House of Travel

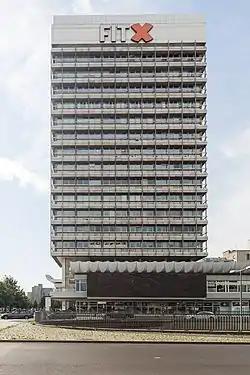
House of Travel from east

The House of Travel (German: Haus des Reisens) is a 18-story building at Alexanderplatz in the Mitte district of Berlin. It was completed in 1971 and is located at Alexanderstraße 7.